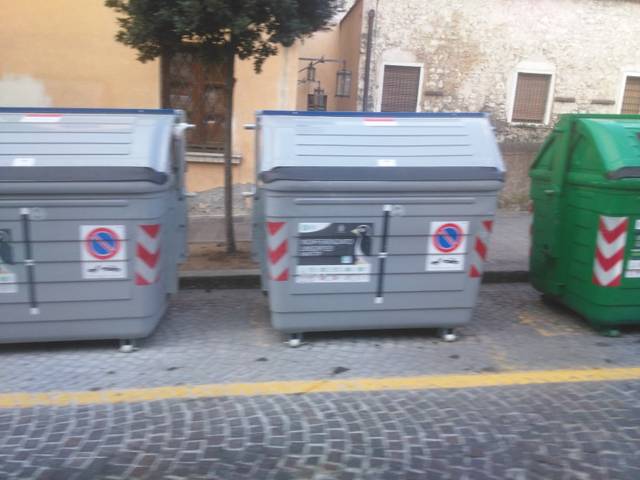
Region: Italy
Coordinates: 45.539, 10.223